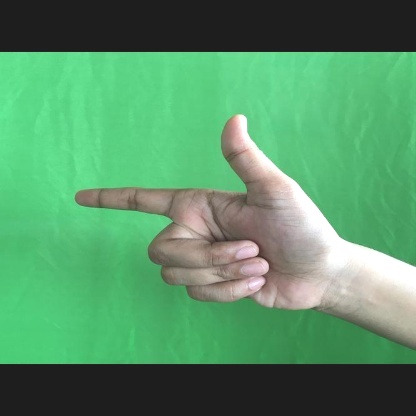
Mudra: Chandrakala